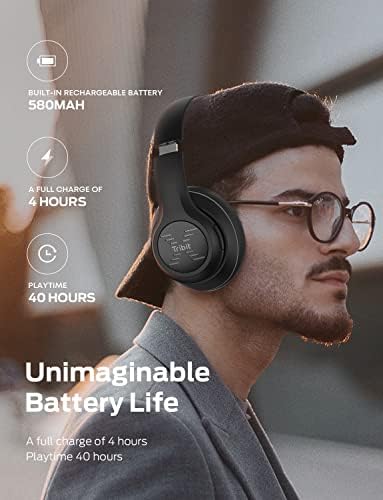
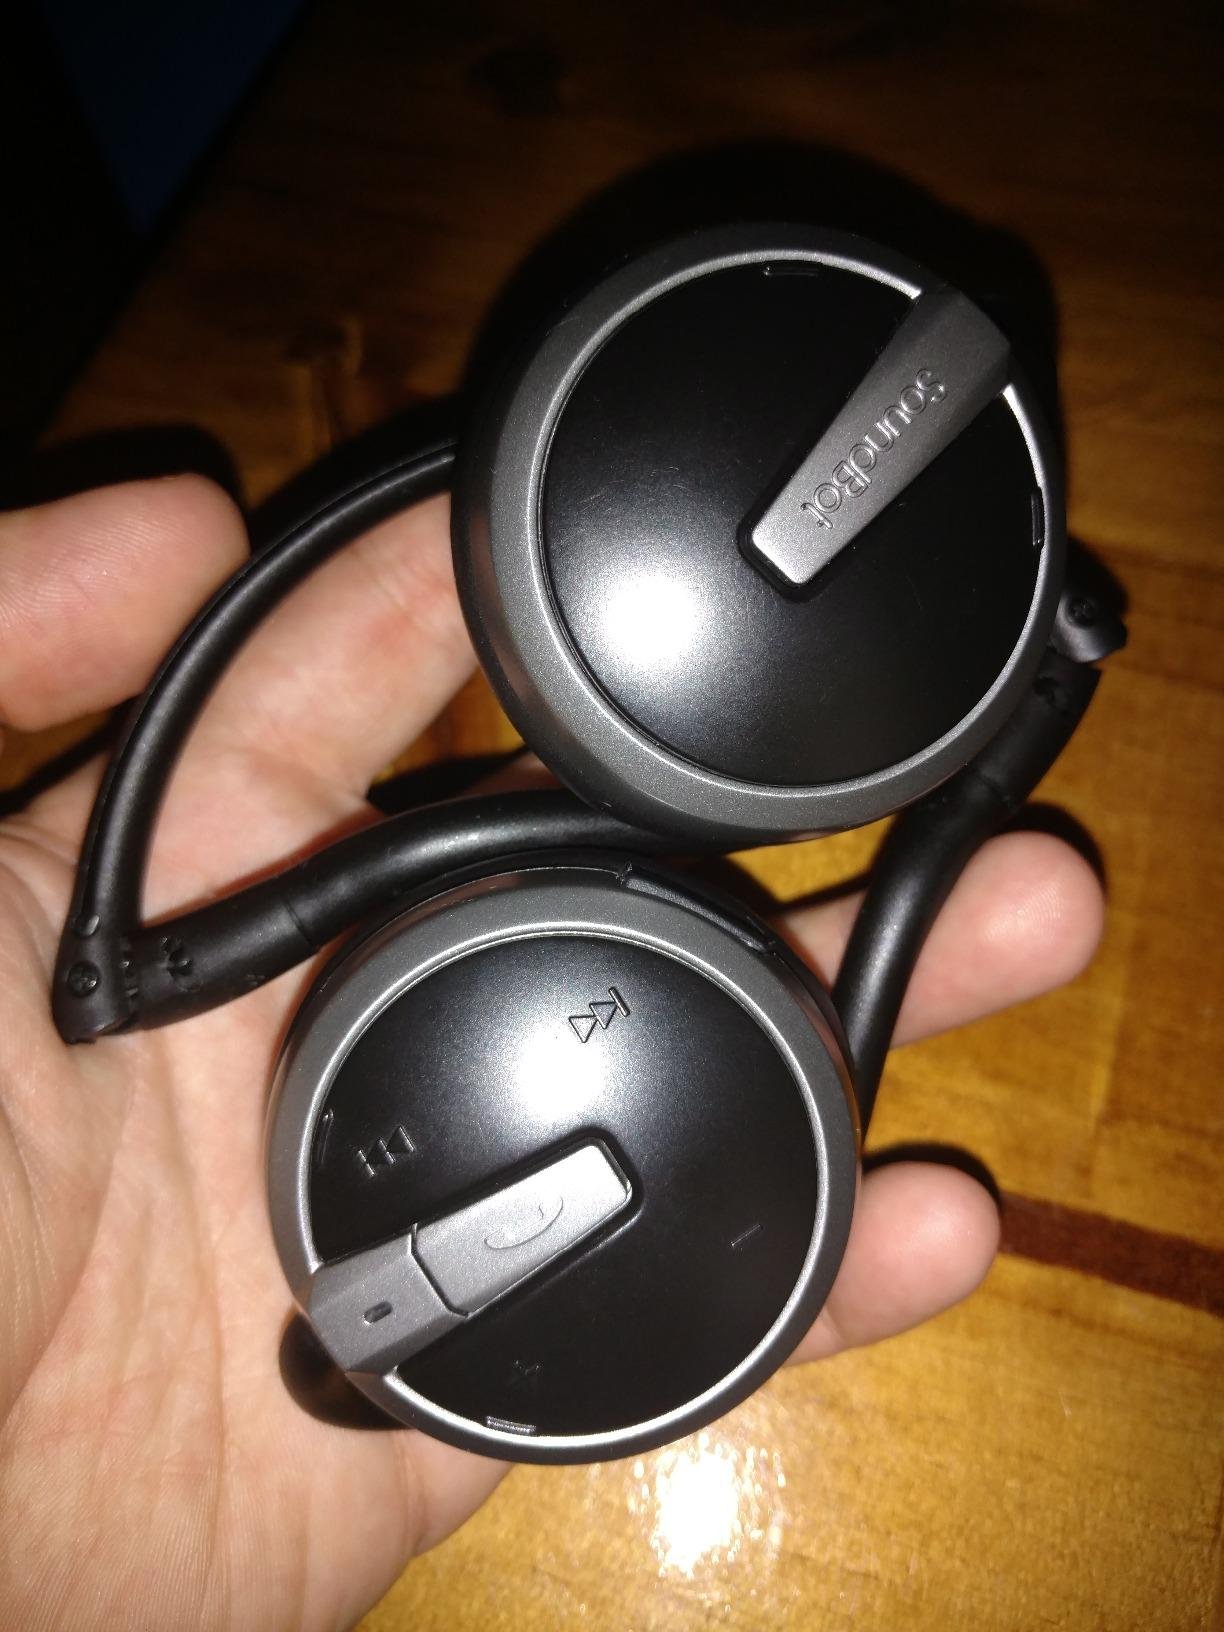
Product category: headphones
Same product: no